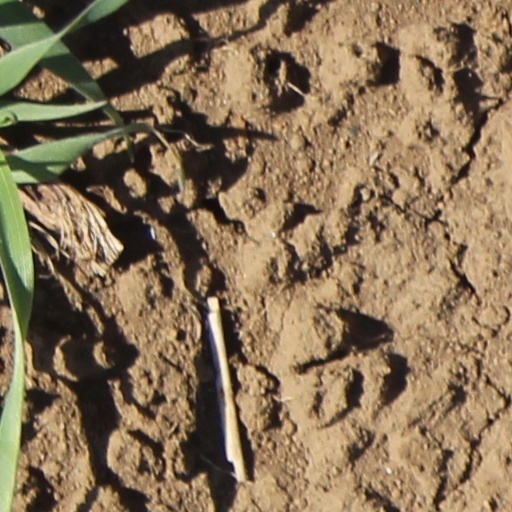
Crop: wheat